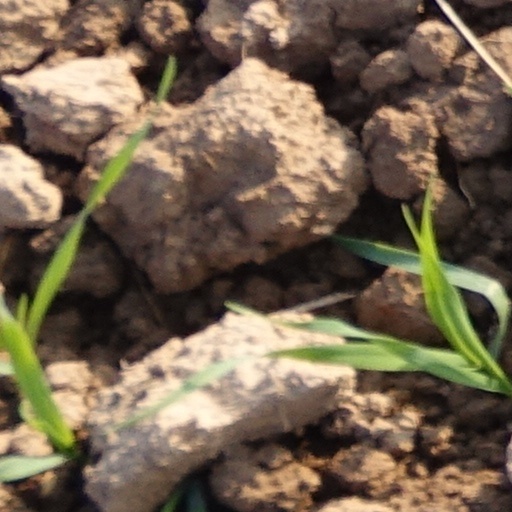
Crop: wheat